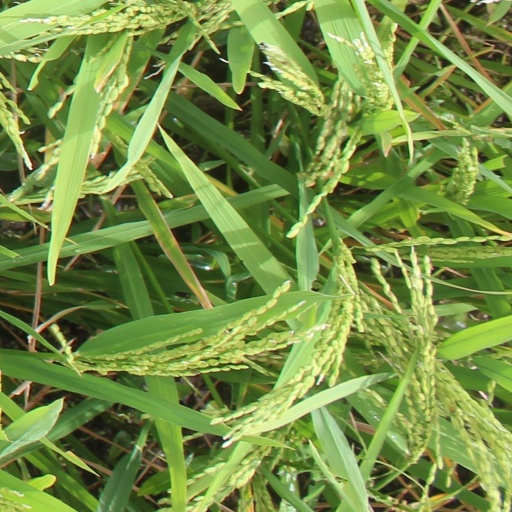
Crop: rice